Mukundan Unni Associates

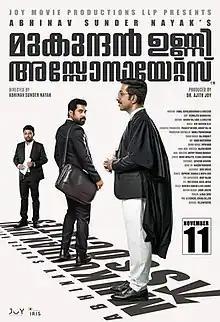
Theatrical release poster

Mukundan Unni Associates is a 2022 Indian Malayalam-language dark comedy crime film directed by Abhinav Sunder Nayak featuring Vineeth Sreenivasan, Suraj Venjaramoodu and Aarsha Chandini Baiju in lead roles. The film received mostly positive reviews from critics and was a commercial success at box office.